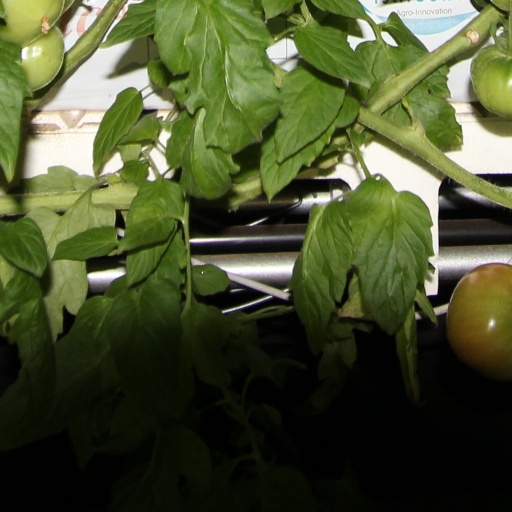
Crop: tomato